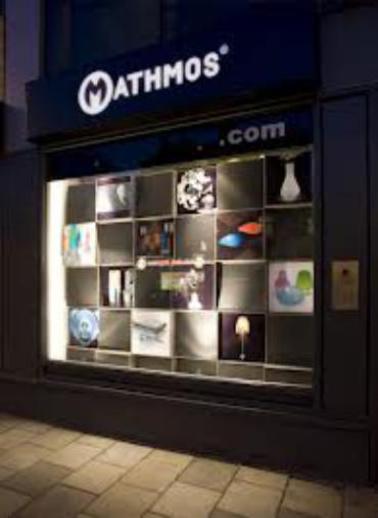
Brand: mathmos
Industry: Necessities